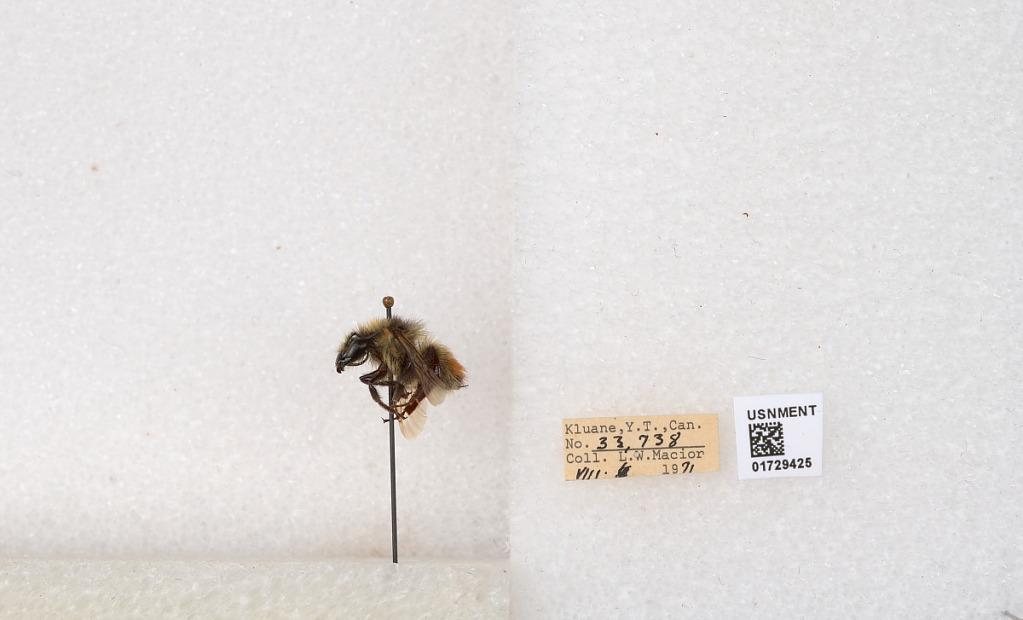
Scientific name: Bombus flavifrons Cresson
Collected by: L. Macior
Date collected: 1971-8-6
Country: Canada
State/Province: Yukon Territory
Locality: Kluane National Park and Reserve
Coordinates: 60.7493, -139.504